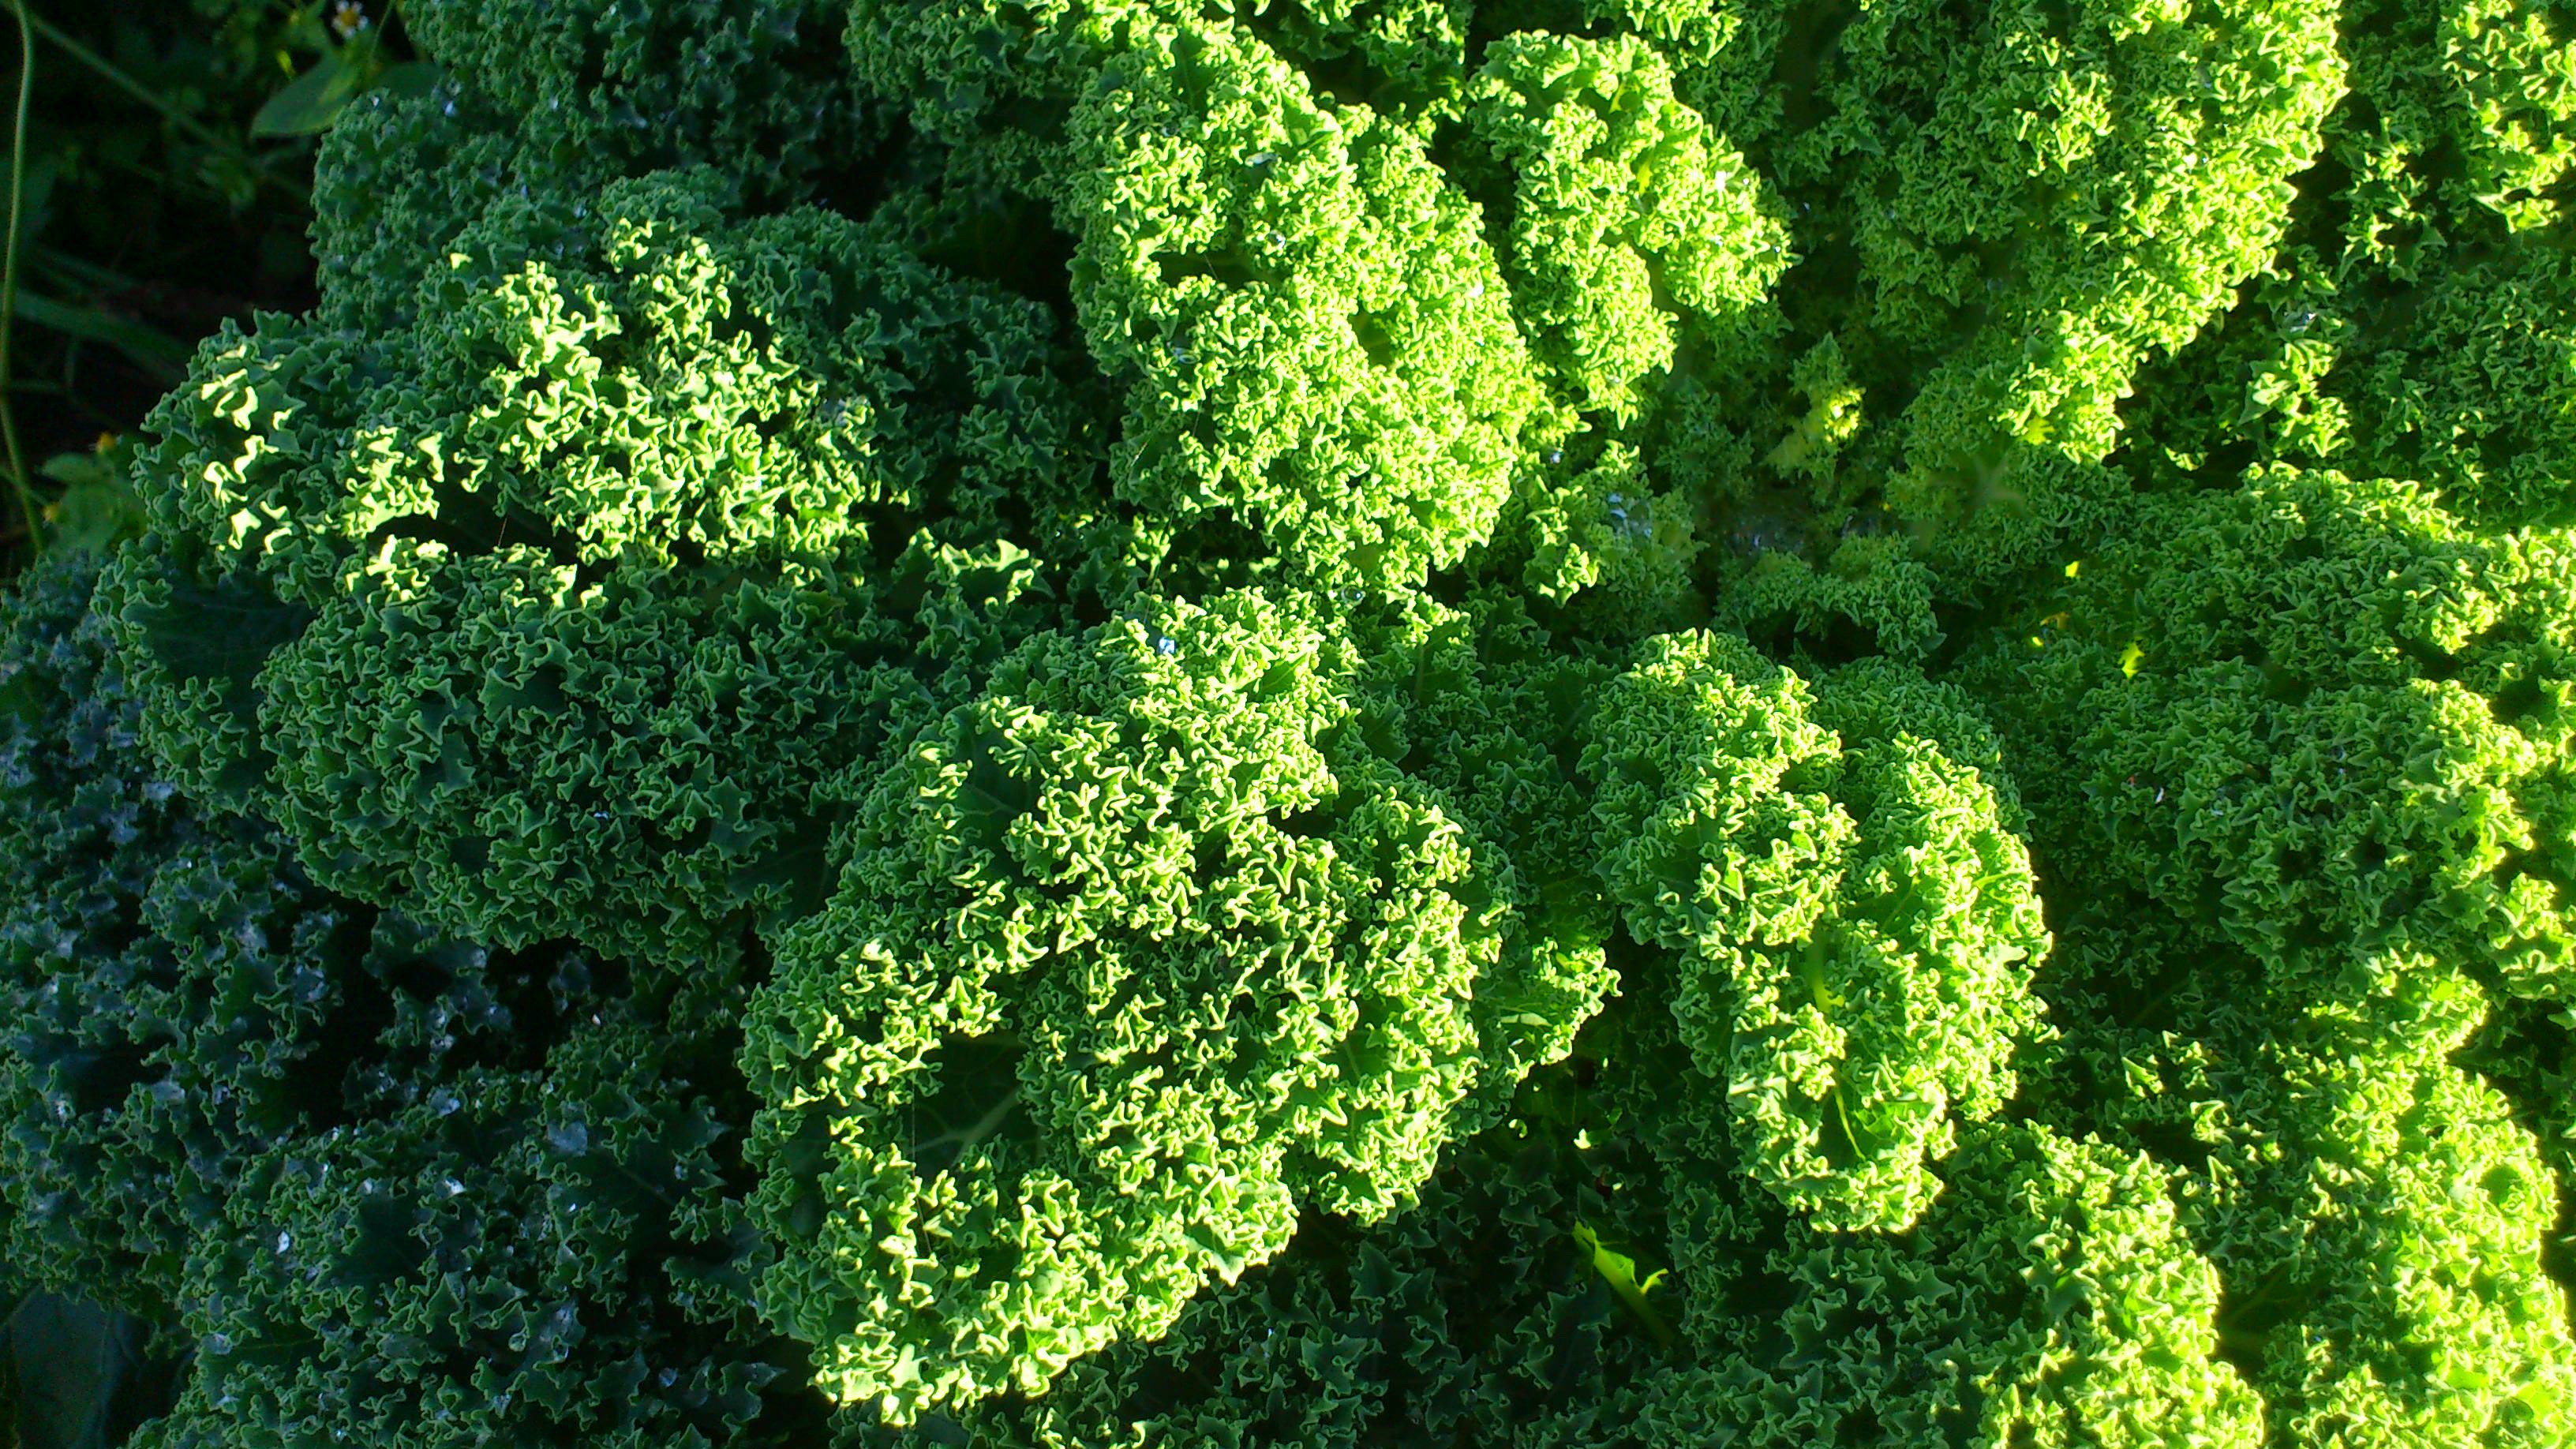
tree, plant, flower, food, green, produce, vegetable, kale, vegetables, shrub, ecosystem, winter vegetables, flowering plant, land plant, apiales